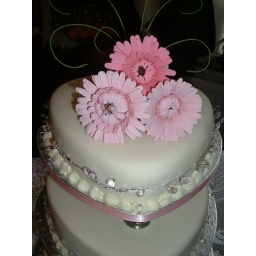
Top tier of wedding cake showing the detail of the pink flower topper and the icing around the base of the cake.